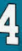
Number: 4